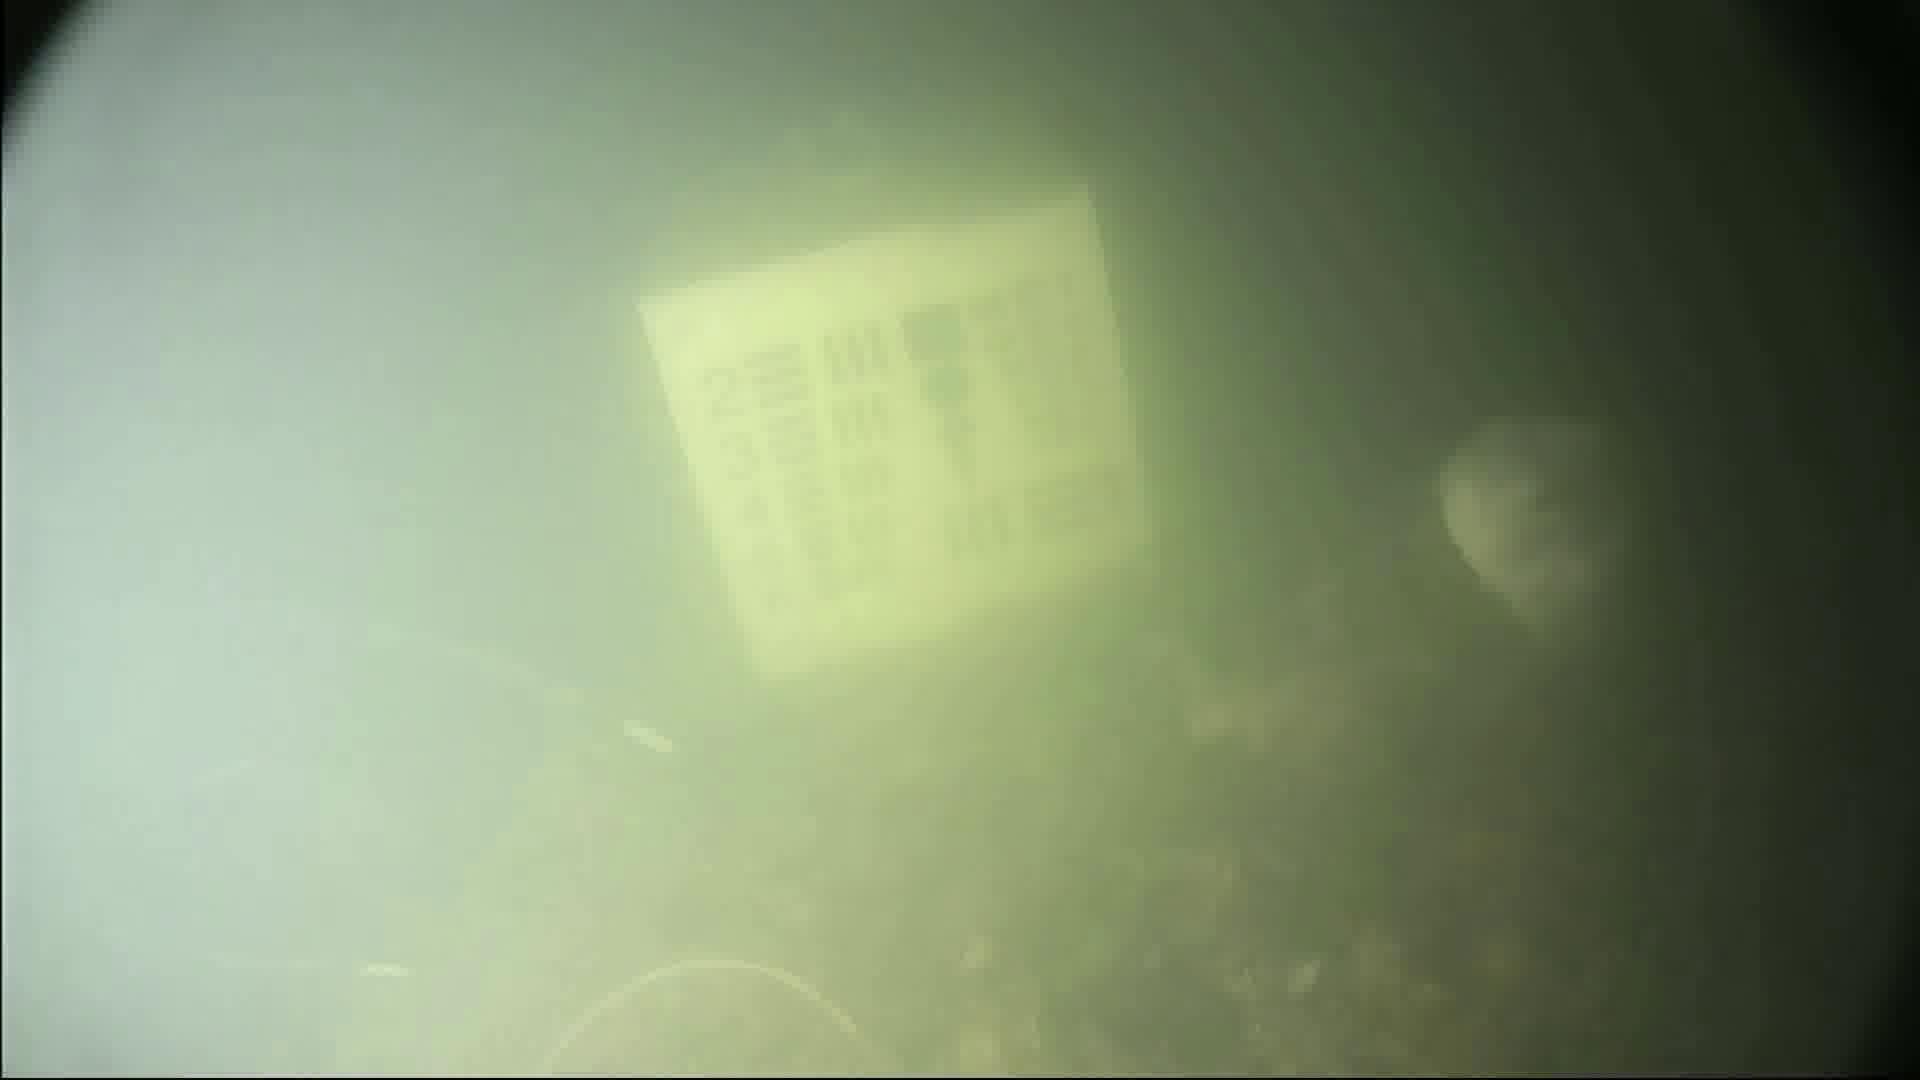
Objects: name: fish